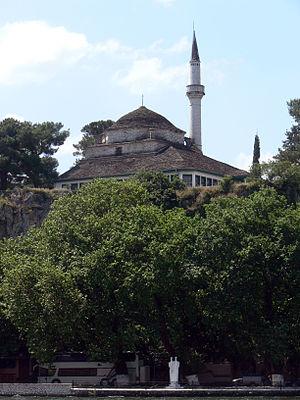
La forteresse de Ioannina est l'ancienne cité fortifiée de la ville de Ioannina, dans le Nord-Ouest de la Grèce. La forteresse actuelle remonte essentiellement à la reconstruction entreprise par Ali Pacha, à la fin de la période ottomane, mais comprend aussi des éléments préexistants de l'Antiquité grecque et de l'époque byzantine.